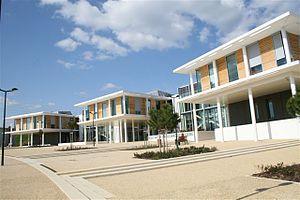
Pôle Interconsulaire de la Dordogne
La chambre de commerce et d'industrie de la Dordogne est issue de la fusion au 1ᵉʳ janvier 2005 de la chambre de commerce et d'industrie de Périgueux et de celle de Bergerac. Le siège de la CCI est situé au Pôle Interconsulaire de la Dordogne, elle a également des antennes à Bergerac et à Sarlat.